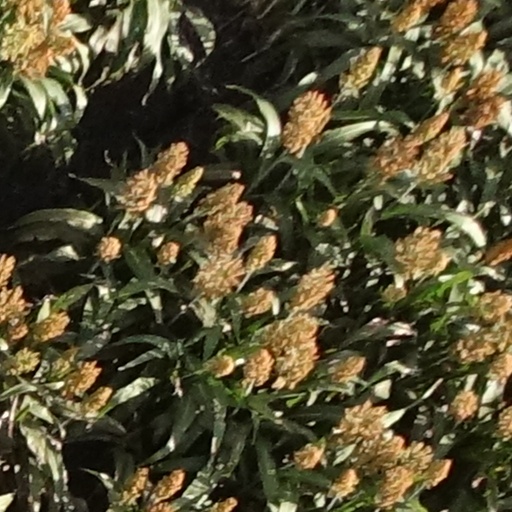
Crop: sorghum